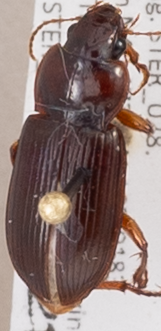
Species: Amara carinata
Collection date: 2015-06-29
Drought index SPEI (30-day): -0.1
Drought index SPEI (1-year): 1.45
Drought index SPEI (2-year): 1.69